Robert Gibb (courtier)

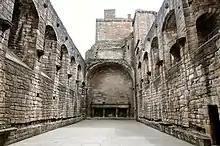
"Rob Gibb's chair" at Linlithgow Palace commemorated the courtier

In May 1528 James V joined his mother Margaret Tudor at Stirling Castle, escaping from the Douglas family. Traditionally, as described by Robert Lindsay of Pitscottie, the king rode to Stirling early in the morning from Falkland Palace before the household was awake. Pitscottie's chronicle names the king's helpers in the stable as Jockie Hairt and Zacharie Harcar. The details are uncertain, an English report mentions the king rode from Edinburgh in disguise with six horses. It is supposed that Robert Gibb facilitated this escape.